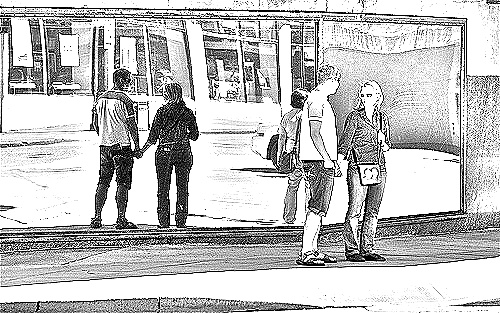
Portrait style: Sketch Portrait